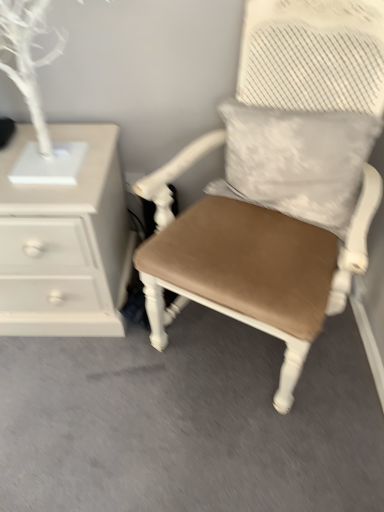
Question: Can you point to a free location in front of white painted wood chest of drawers at left? Please provide its 2D coordinates.
Answer: [(0.193, 0.784)]